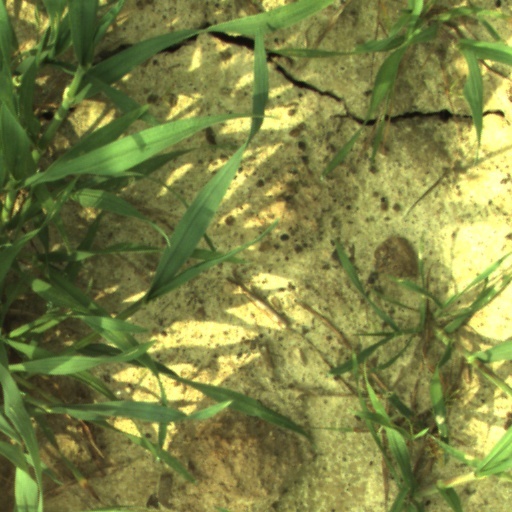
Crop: wheat